John Cunningham (RAF officer)

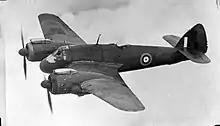

Cunningham had to wait a month for his next victory, on 23 December 1940. (KG 1) sent 100 bombers led by 100 to attack Manchester. GCI vectored Cunningham onto the enemy aircraft. It was not yet dark, and Cunningham identified the machine as a Heinkel He 111. Flying at , he saw the Heinkel above the Beaufighter at . Cunningham engaged the enemy south of West Lulworth. The enemy climbed to . Following, Cunningham opened fire at . The He 111 was engulfed in fire. The bomber was high enough for the crew to jettison the bombs and incendiaries and glide to France, where it crash-landed at Cherbourg. Two of Georg Deininger's crew were wounded. The 3./KGr 100 machine was written off. The crew were unaware that they had been a victim of a night-fighter. They supposed they had been shot down by a flak ship.